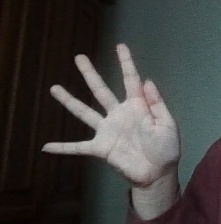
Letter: sheen